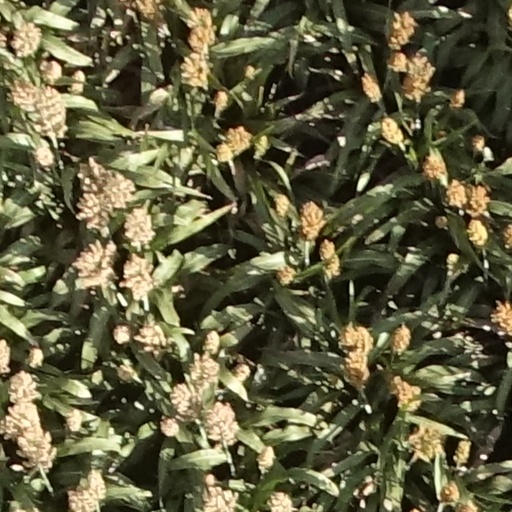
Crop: sorghum